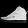
Label: Sneaker